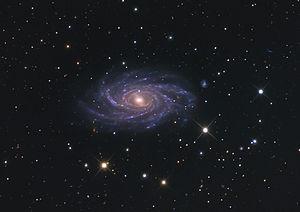
NGC 2336 est une vaste galaxie spirale intermédiaire située dans la constellation de la Girafe à environ 100 millions d'années-lumière de la Voie lactée. Elle a été découverte par l'astronome allemand Wilhelm Tempel en 1876. Wolfgang Steinicke et le professeur Seligman classent cette galaxie comme une spirale barrée, mais la présence d'une barre sur les images est loin d'être évidente, en particulier sur le gros plan réalisé par le télescope spatial Hubble.